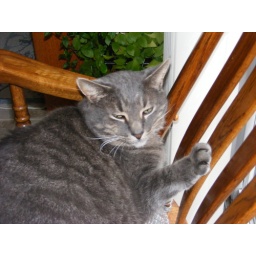
tiger sitting in a chair he is 7 in human years.